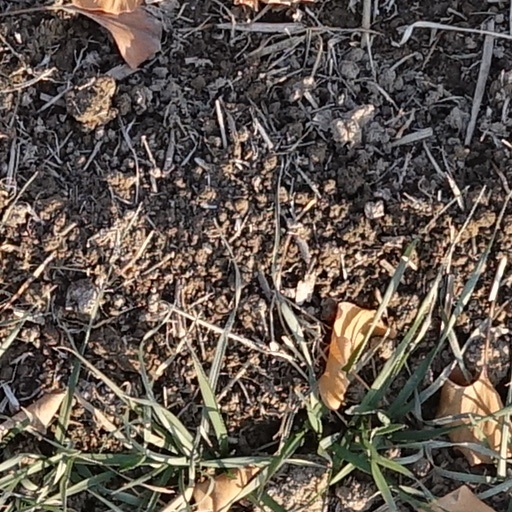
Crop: wheat